Passionists

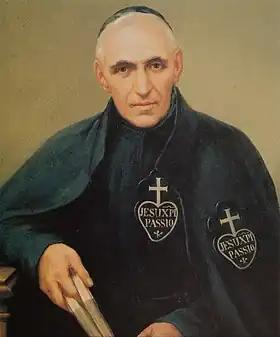
Painting of Bl. Bernard Silvestrelli wearing the Habit, Sign and Mantle

The official name of the institute is "The Congregation of the Passion of Jesus Christ". The superior general resides in Rome (Piazza Ss. Giovanni e Paolo, 13, 00184 Roma; tel. 06 772711). The founder is buried in a chapel attached to the Basilica of Saints John and Paul, and the General Headquarters also hosts an international house of studies for Passionists from around the world.